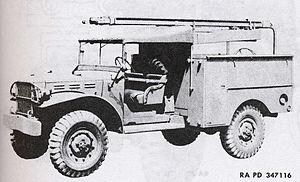
La gamme des Dodge WC est une série de camions militaires légers produite par la société Dodge durant la Seconde Guerre mondiale.